Crawford-Dorsey House and Cemetery

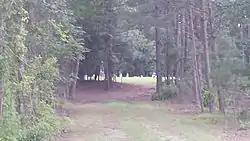
The Crawford-Dorsey Cemetery

The Crawford-Dorsey House in Lovejoy, Georgia was first begun by William Crawford in circa 1820. The area was then Henry County. Then in the mid-1850s Mr. Stephen Dorsey bought the home. He then moved his home on log rollers to the site of the Crawford home and connected the two homes together to form one residence. In 1858, this part of Henry County became Clayton County. Mr. Dorsey also became a Judge for the county. He was married to Lucinda McConnell.